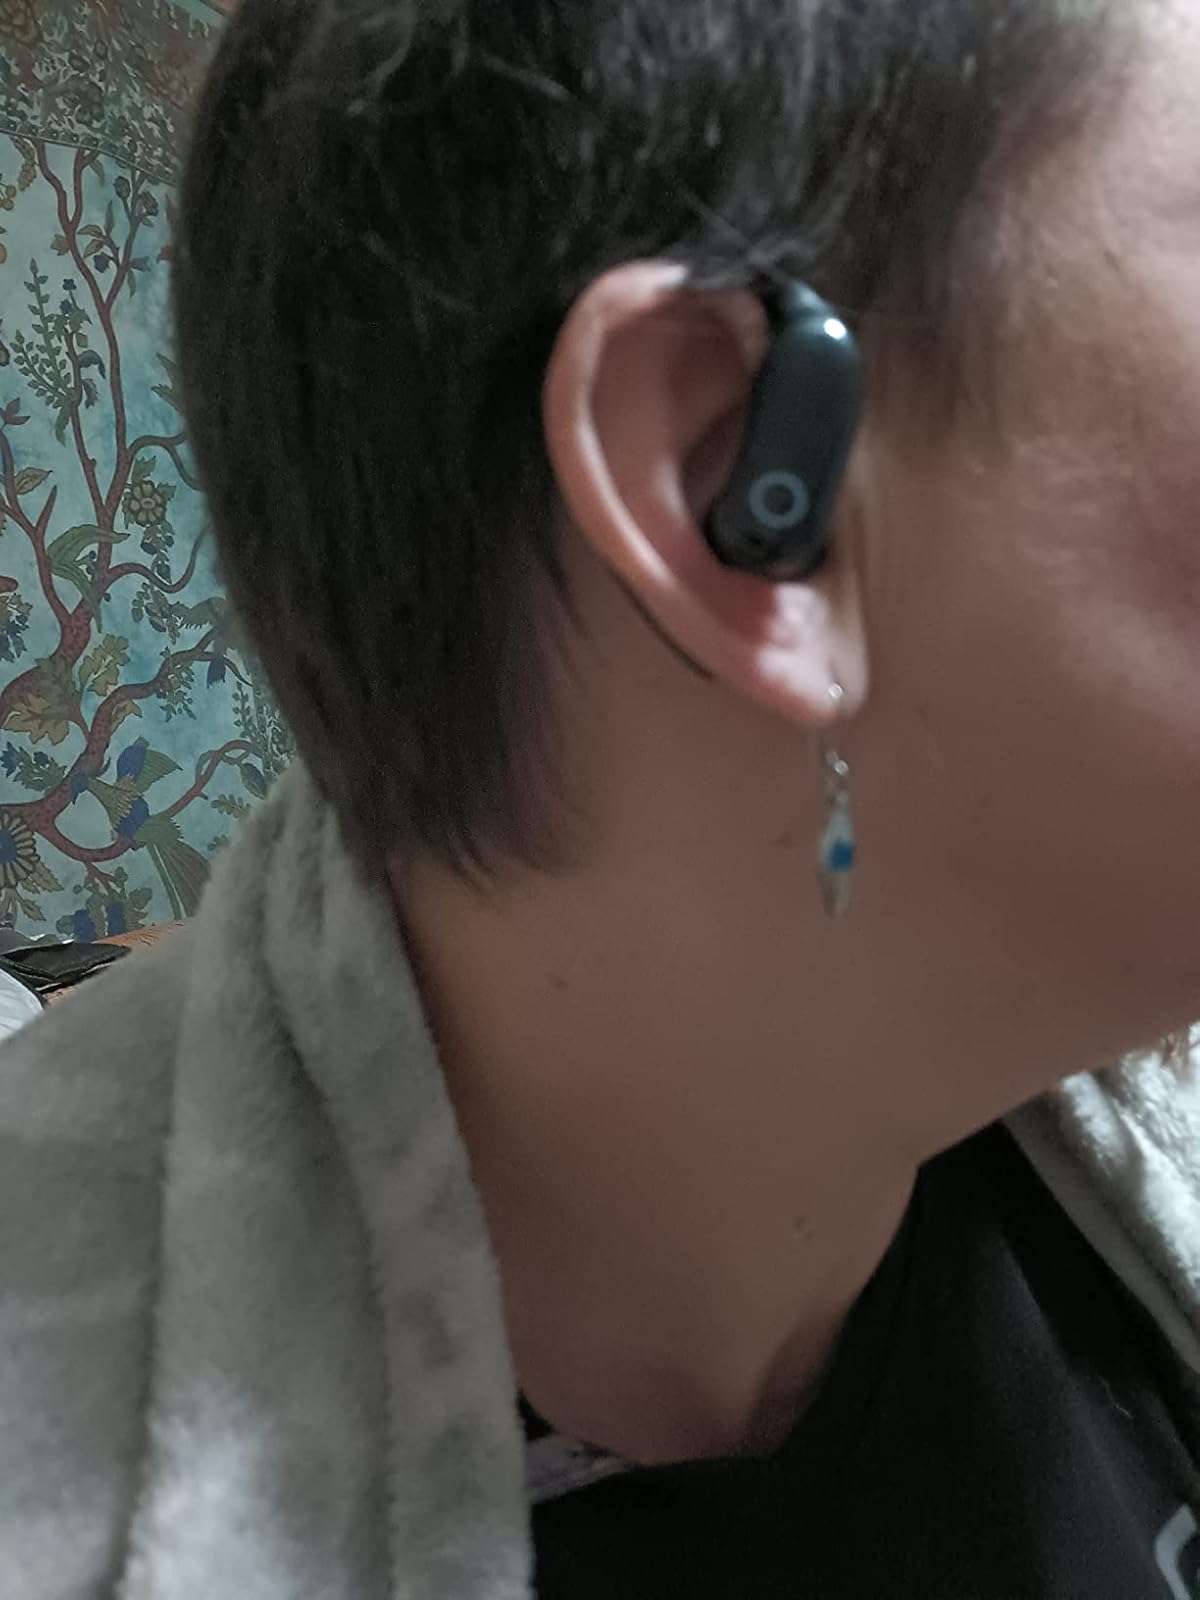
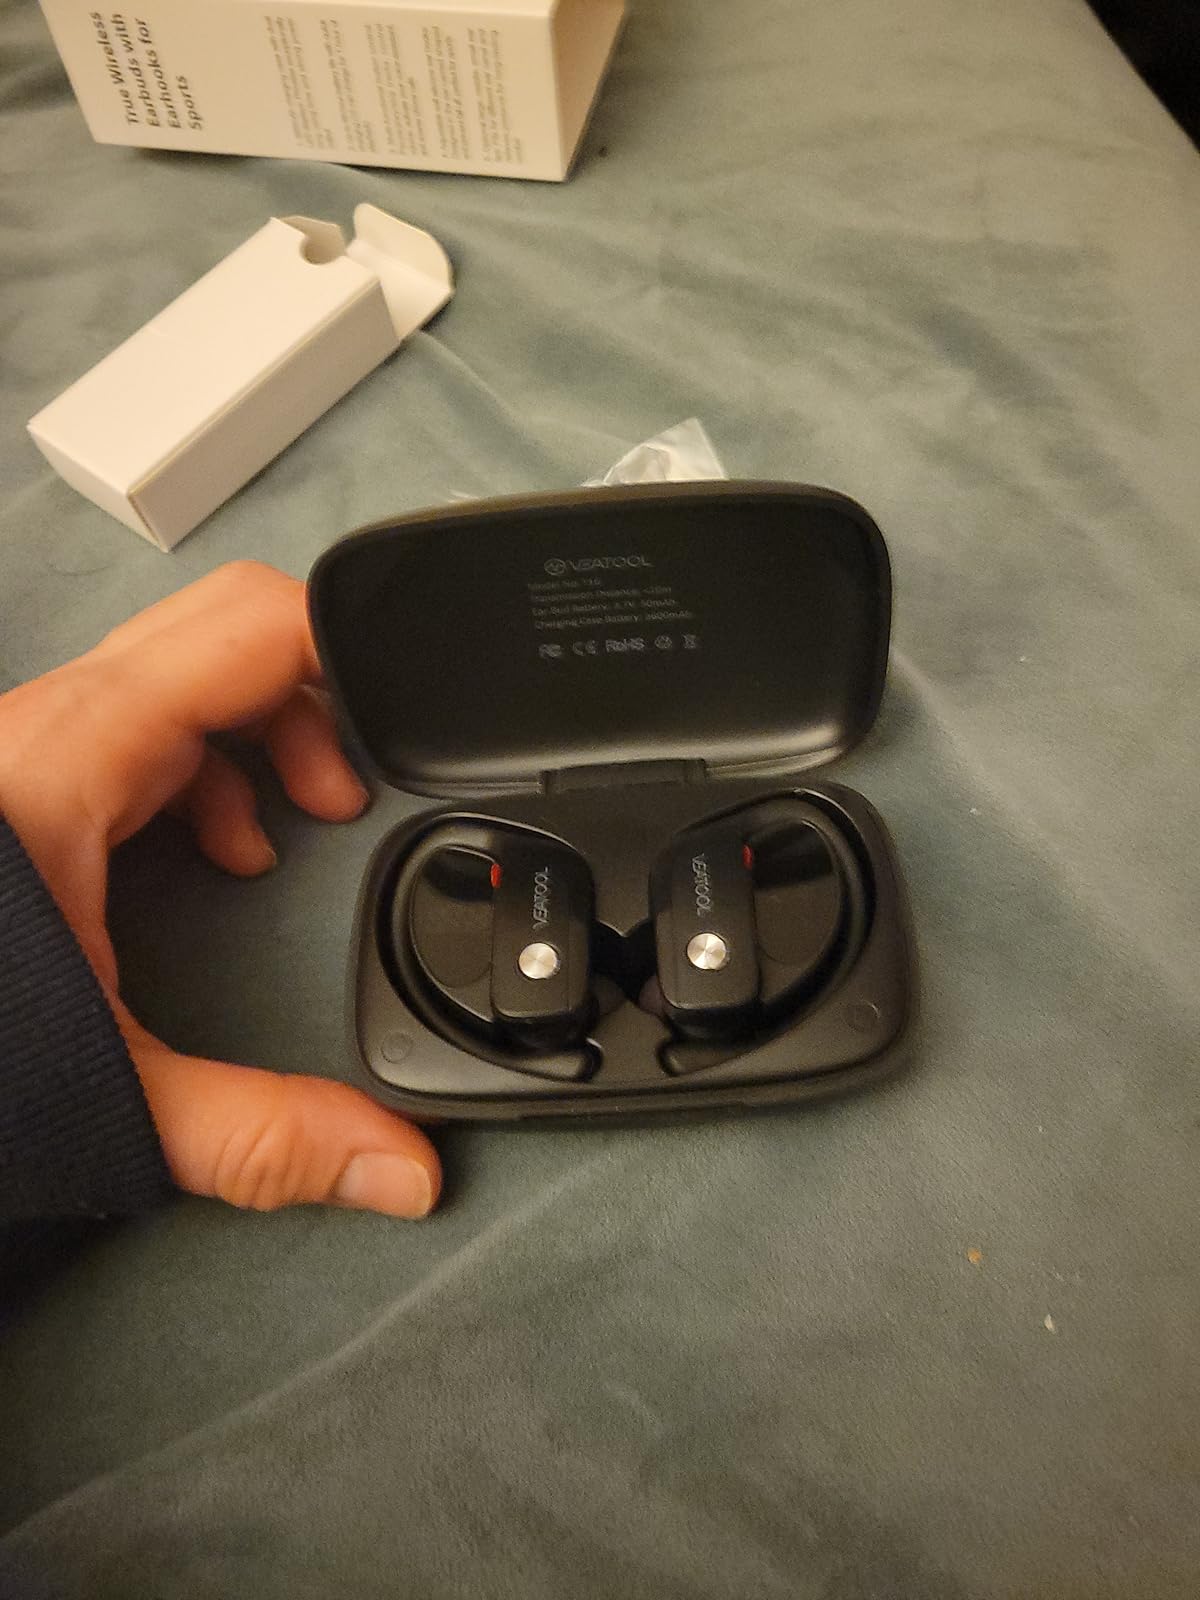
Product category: earbuds
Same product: no